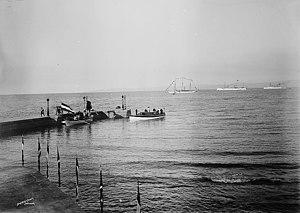
La rue Yefe Nof, littéralement rue du beau Paysage, mais connue aussi sous le nom anglais de Panorama street, est une rue située à Haïfa en Israël.